Domingo Faustino Sarmiento

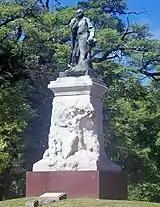
Statue of Sarmiento photographed in 2009

Sarmiento was well known for his modernization of the country, and for his improvements to the educational system. He firmly believed in democracy and European liberalism, but was most often seen as a romantic. Sarmiento was well versed in Western philosophy including the works of Karl Marx and John Stuart Mill. He was particularly fascinated with the liberty given to those living in the United States, which he witnessed as a representative of the Peruvian government. He did, however, see pitfalls to liberty, pointing for example to the aftermath of the French Revolution, which he compared to Argentina's own May Revolution. He believed that liberty could turn into anarchy and thus civil war, which is what happened in France and in Argentina. Therefore, his use of the term "liberty" was more in reference to a laissez-faire approach to the economy, and religious liberty. Though a Catholic himself, he began to adopt the ideas of separation of church and state modeled after the US. He believed that there should be more religious freedom, and less religious affiliation in schools. This was one of many ways in which Sarmiento tried to connect South America to North America.